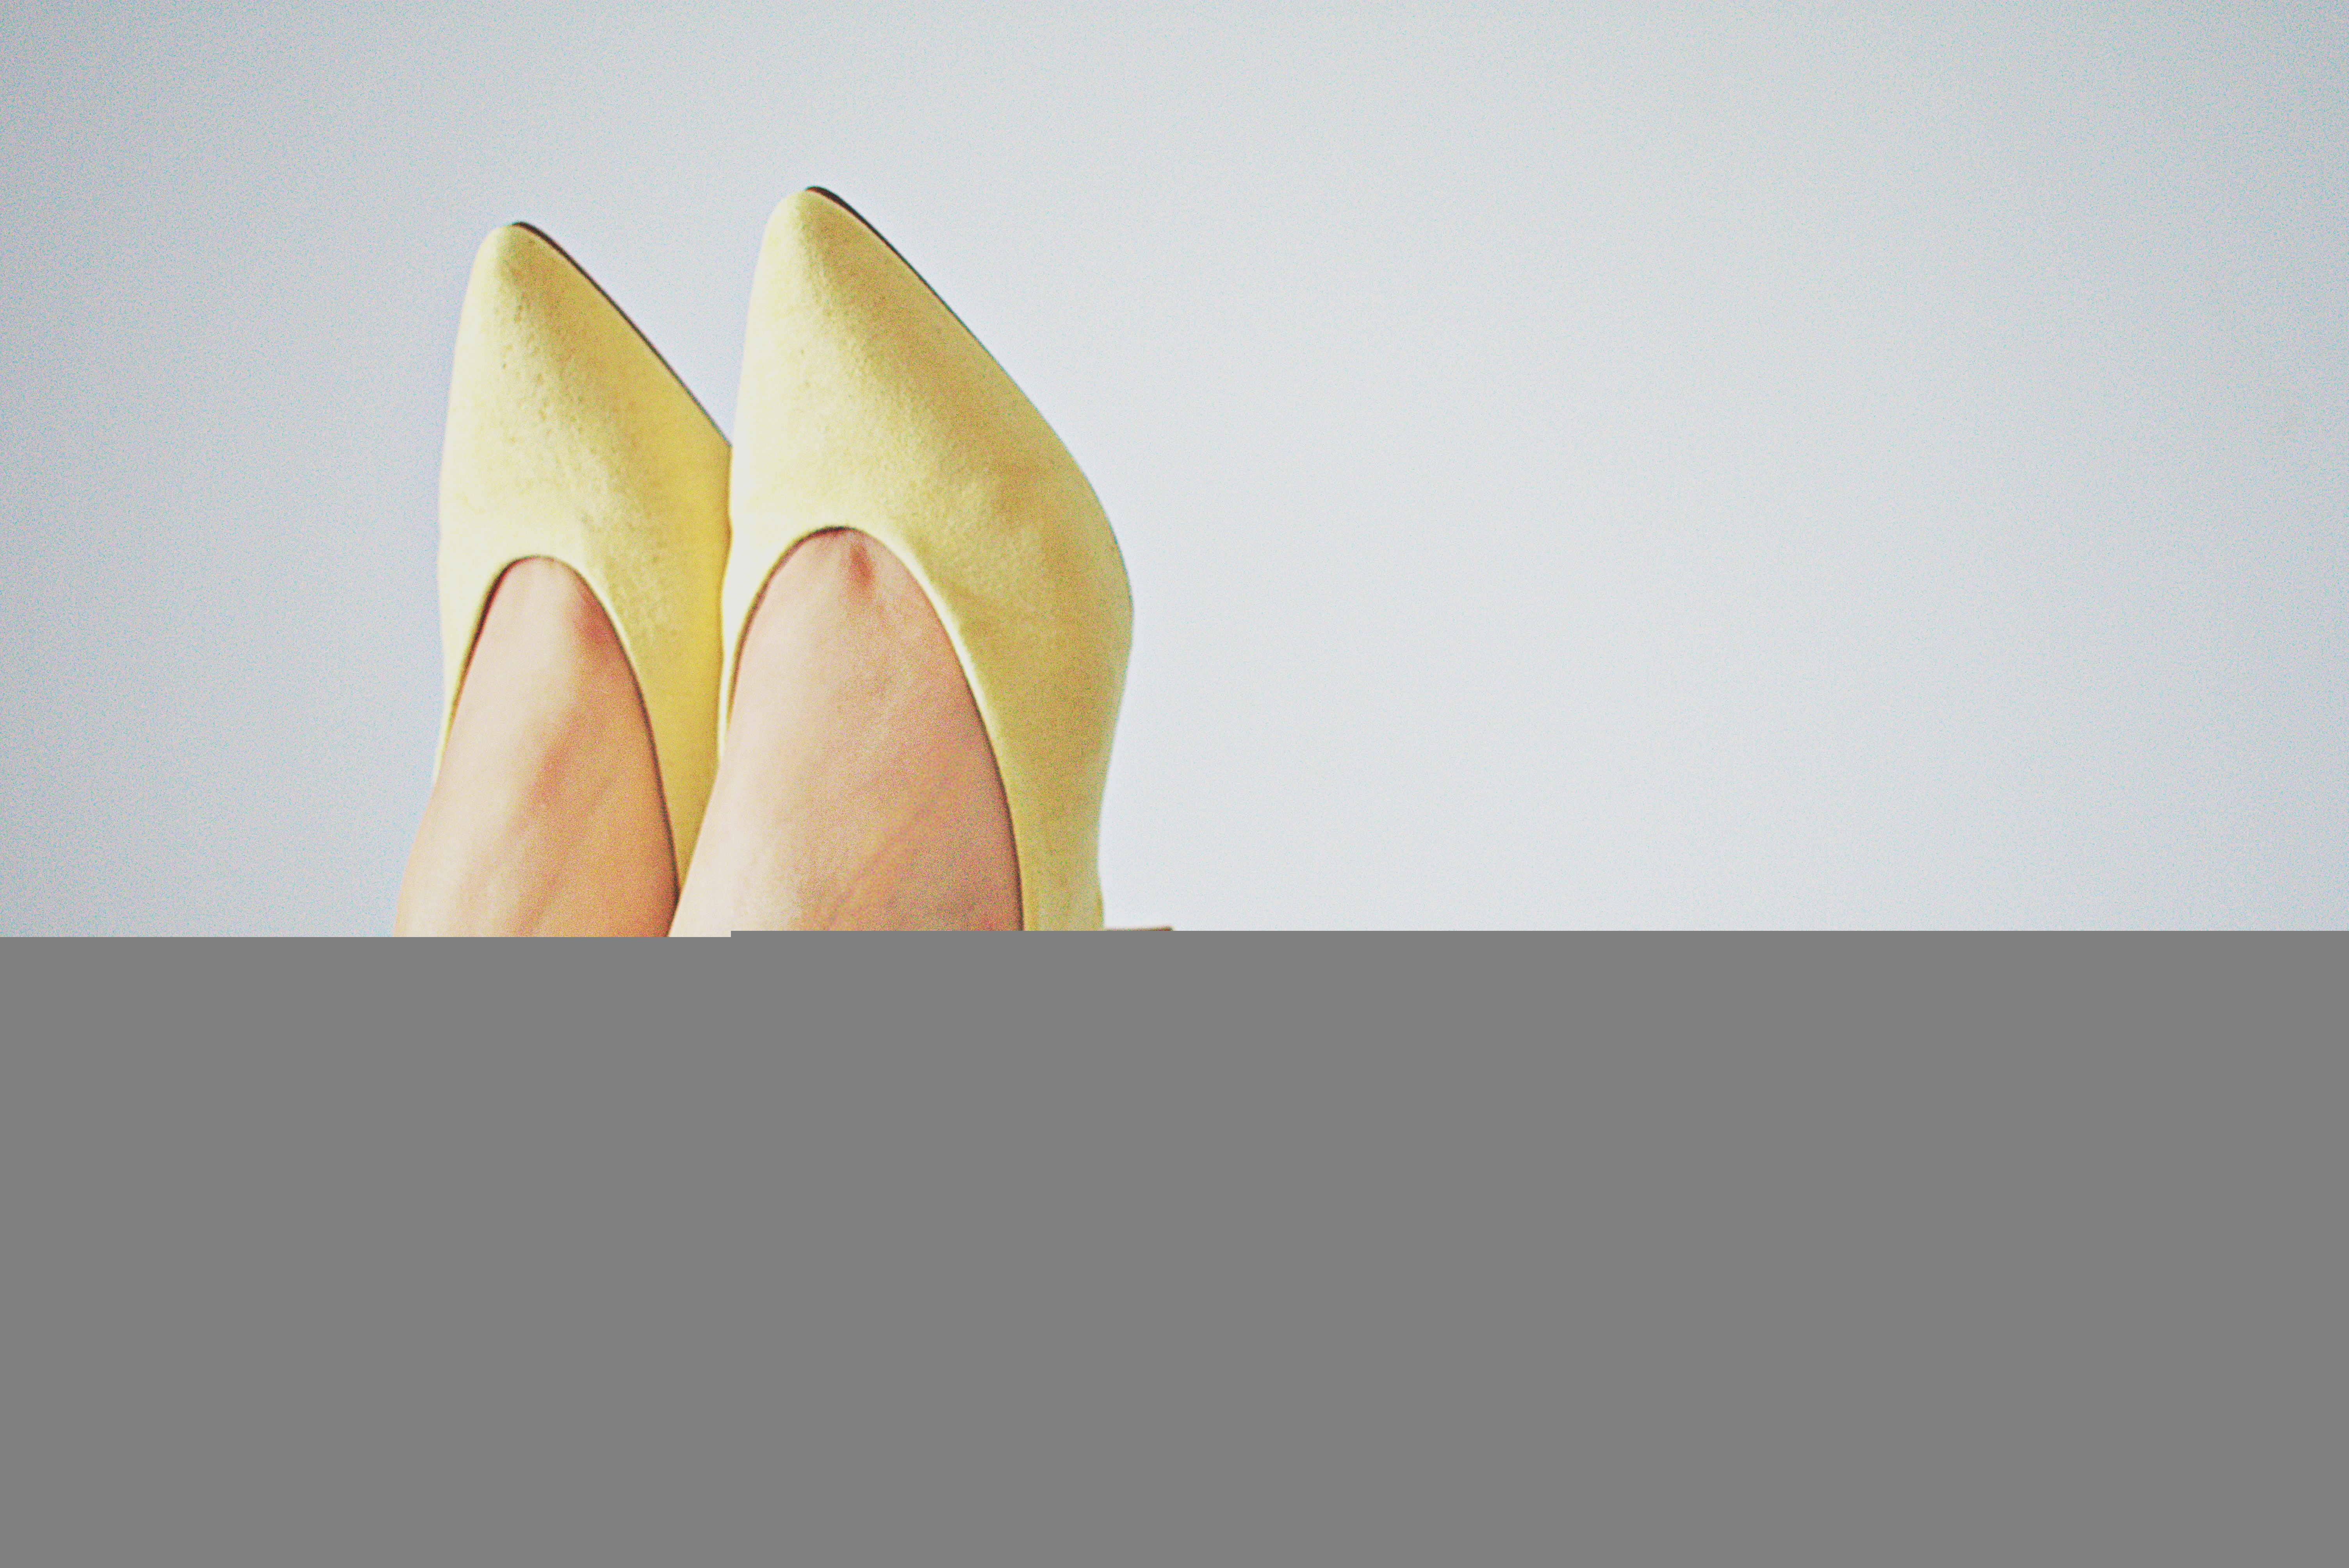
footwear, white, yellow, human leg, shoe, leg, skin, tan, joint, hand, beige, high heels, finger, ankle, Court shoe, foot, knee, peach, slipper, nail